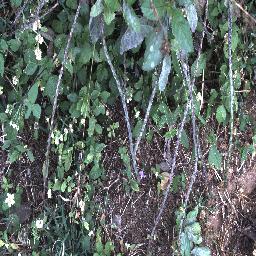
Label: snake_weed